City Hall, Limerick

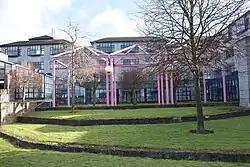
City Hall, Limerick

City Hall is a municipal facility at Merchant's Quay, Limerick, Ireland. It is the administrative centre of Limerick City and County Council.